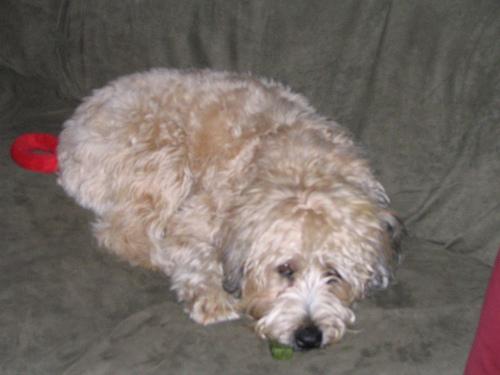
Breed: wheaten terrier